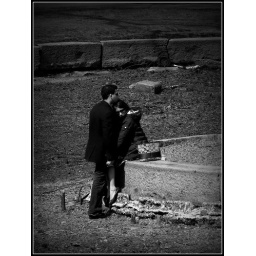
This couple had some alone time in the dry lake bed in the Public Garden. Back BayBoston, MassachusettsMarch 22, 2009